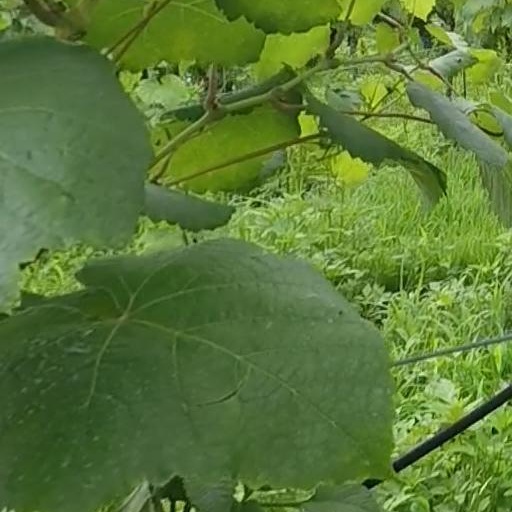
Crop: grape